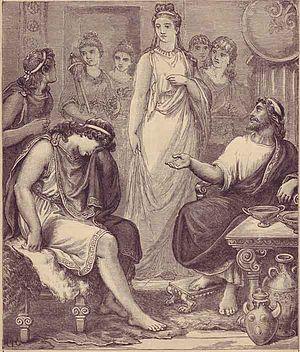
Ménélas est un personnage de la mythologie grecque, roi de Sparte, fils d'Atrée et d'Érope. Mari d'Hélène et frère d'Agamemnon, il est l'un des héros achéens de la guerre de Troie.